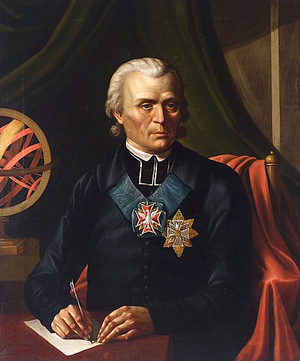
Martin Odlanicki Poczobutt, né le 30 octobre 1728 et décédé le 7 février 1810 à Daugavpils, est un prêtre jésuite polonais, professeur d'astronomie et mathématicien.